Nickel

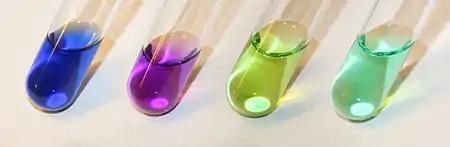
Color of various Ni(II) complexes in aqueous solution. From left to right, , , ,

Nickel(I) complexes are uncommon, but one example is the tetrahedral complex . Many nickel(I) complexes have Ni–Ni bonding, such as the dark red diamagnetic prepared by reduction of with sodium amalgam. This compound is oxidized in water, liberating .